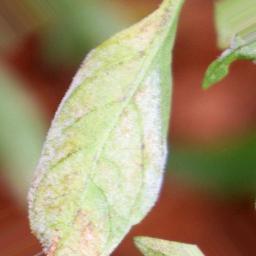
Label: powdery mildew